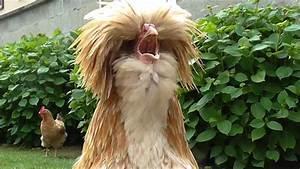
chicken